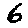
Label: 6